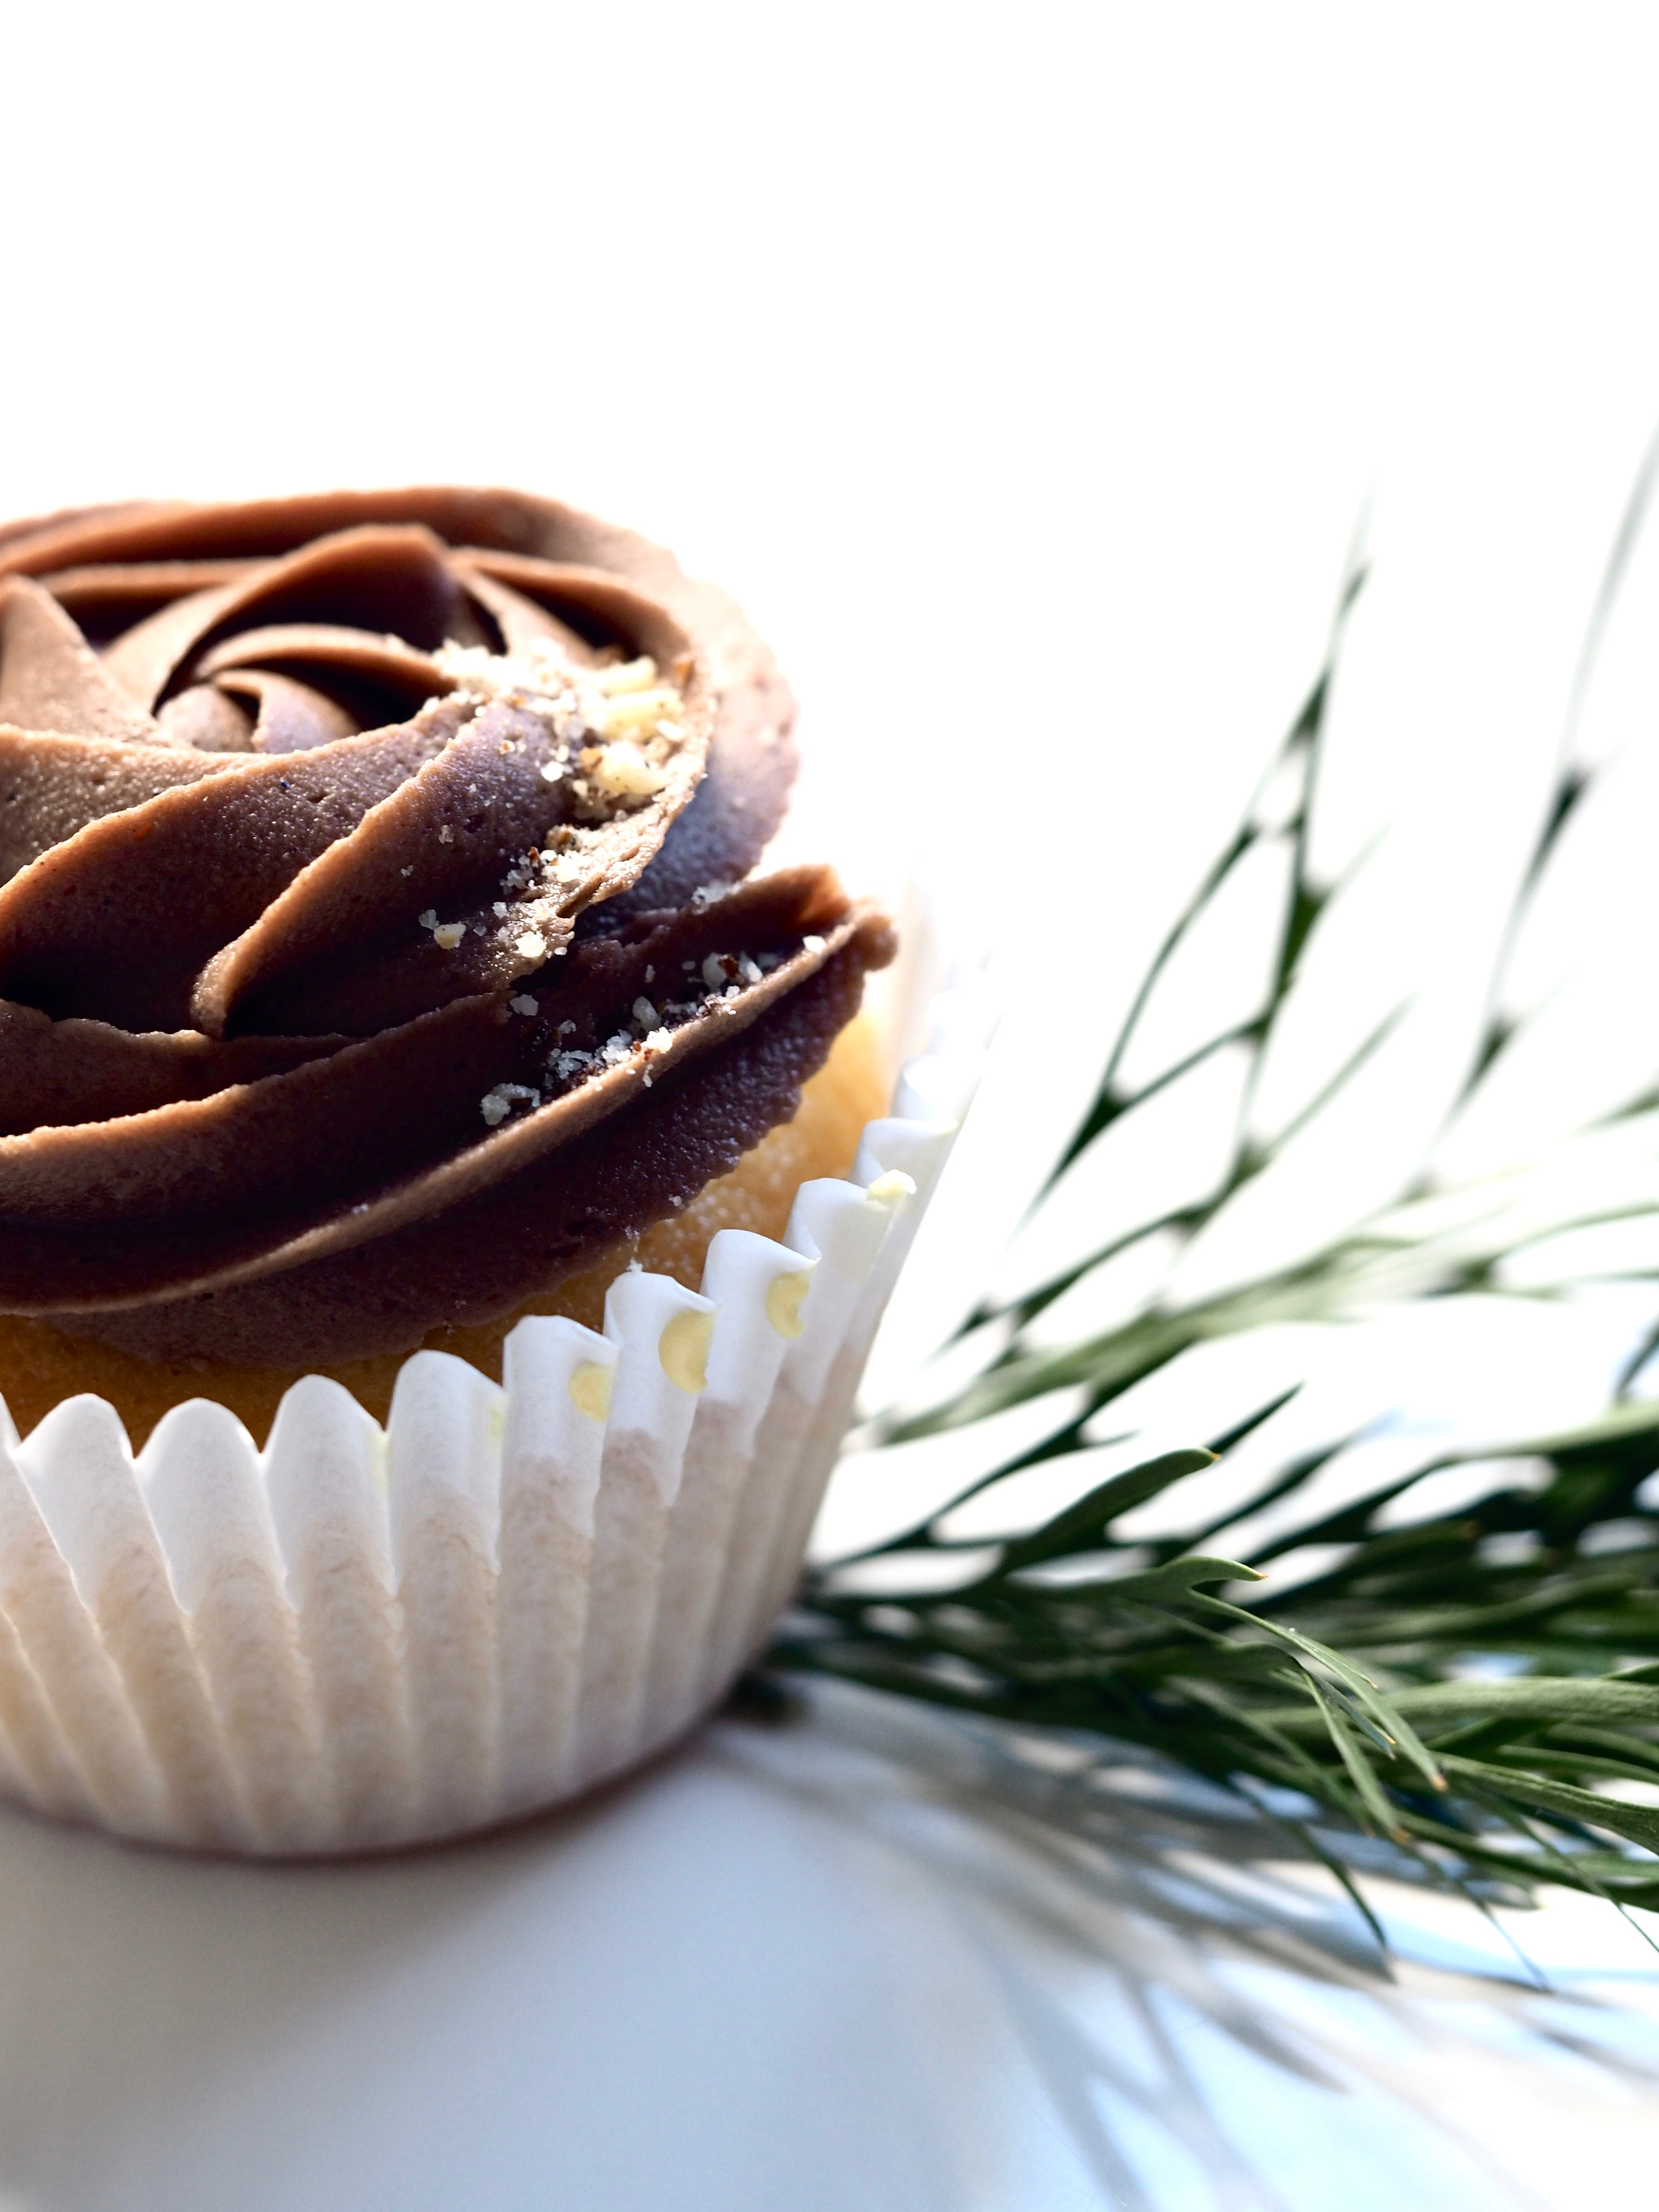
food, cupcake, buttercream, muffin, icing, dessert, chocolate, cuisine, baking, dish, ingredient, baked goods, ganache, sweetness, vanilla, cup, confectionery, cream, cake, recipe, peanut butter cup, praline, chocolate truffle, Baking cup